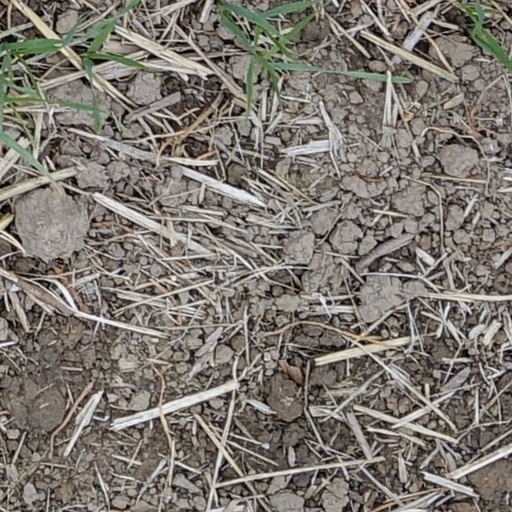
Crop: wheat